Battle of Trois-Rivières

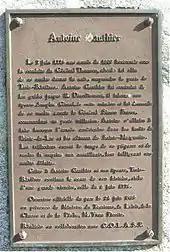
Plaque commemorating Antoine Gautier's role in the battle.

The captives were treated quite generously by Carleton. Although the conditions of their imprisonment were not always good, he provided them with clothing, and eventually had all but the officers transported to New York and released.